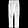
Label: Trouser